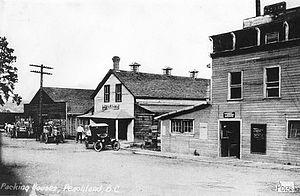
Peachland est une municipalité de district de la Colombie-Britannique. Elle est située dans le district régional de Central Okanagan, du côté ouest du lac Okanagan.